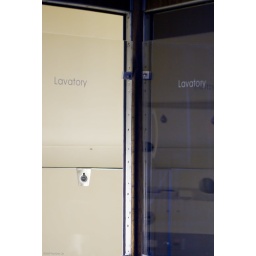
I'm sure that they didn't use glass doors back when the plane was in operation, though.